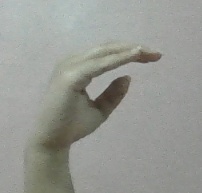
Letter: jeem